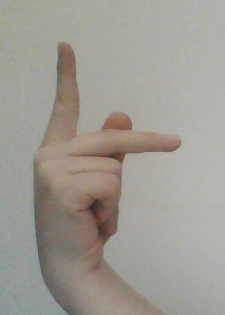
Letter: dha